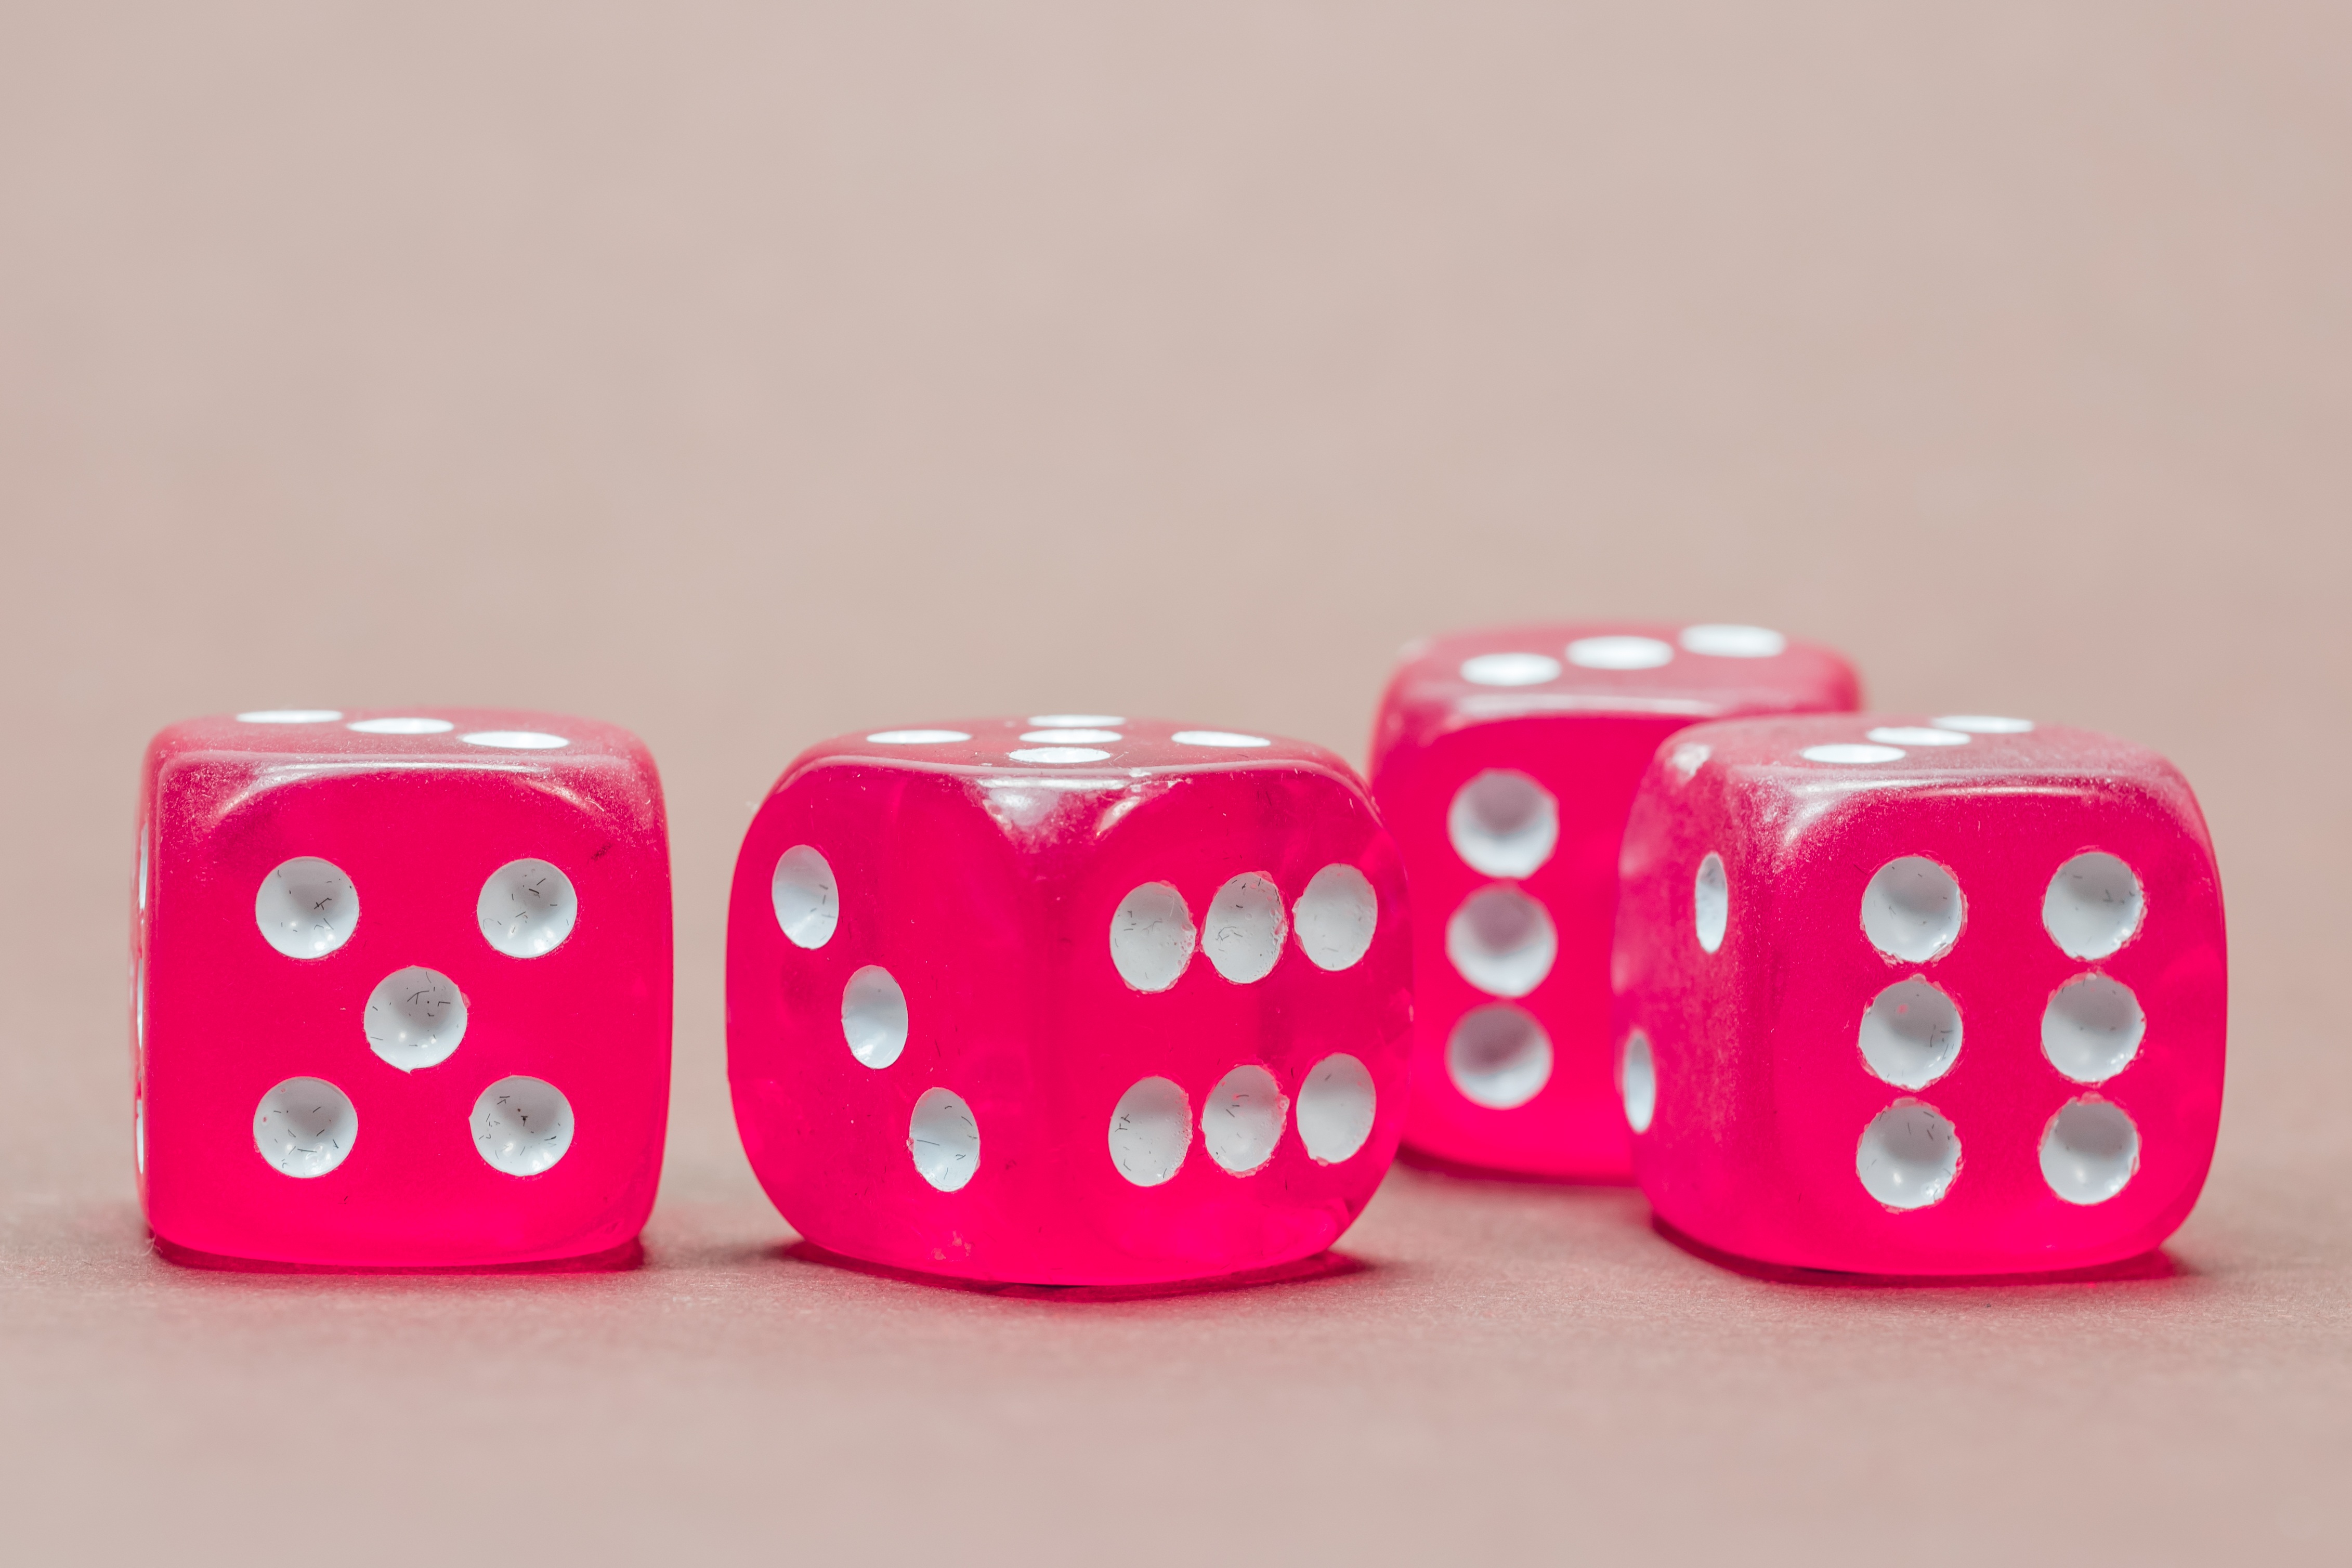
play, number, pink, bead, lighting, board game, font, sports, toys, random, cube, casino, gambling, distribution, games, luck, addiction, dice, poker, profit, prevention, dice game, pay, gesellschaftsspiel, poker game, cube table, lucky dice, instantaneous speed, lucky number, game cube, indoor games and sports, tabletop game, play poker